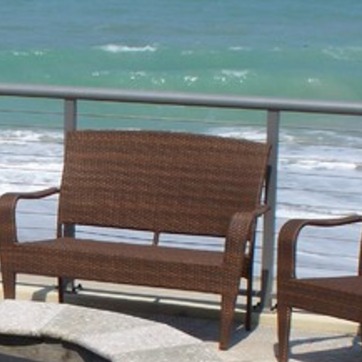
Material: other